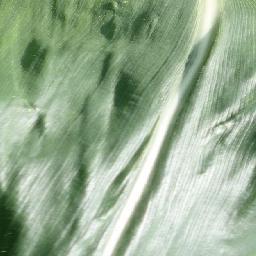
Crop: corn
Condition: (maize)_healthy